Sebastian Asch

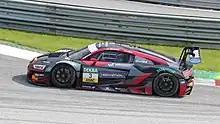

Sebastian Asch (born 4 June 1986) is a German race car driver and the son of Roland Asch.